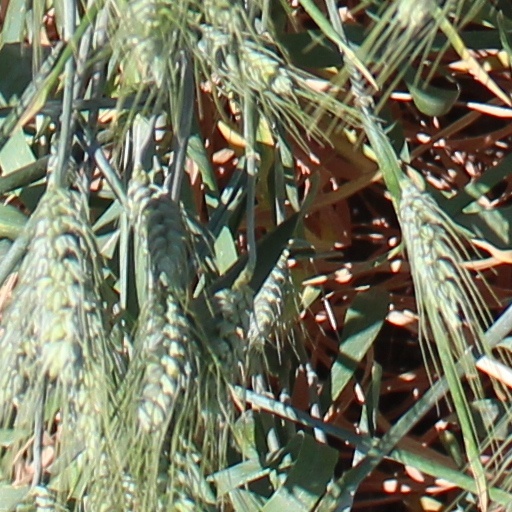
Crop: wheat